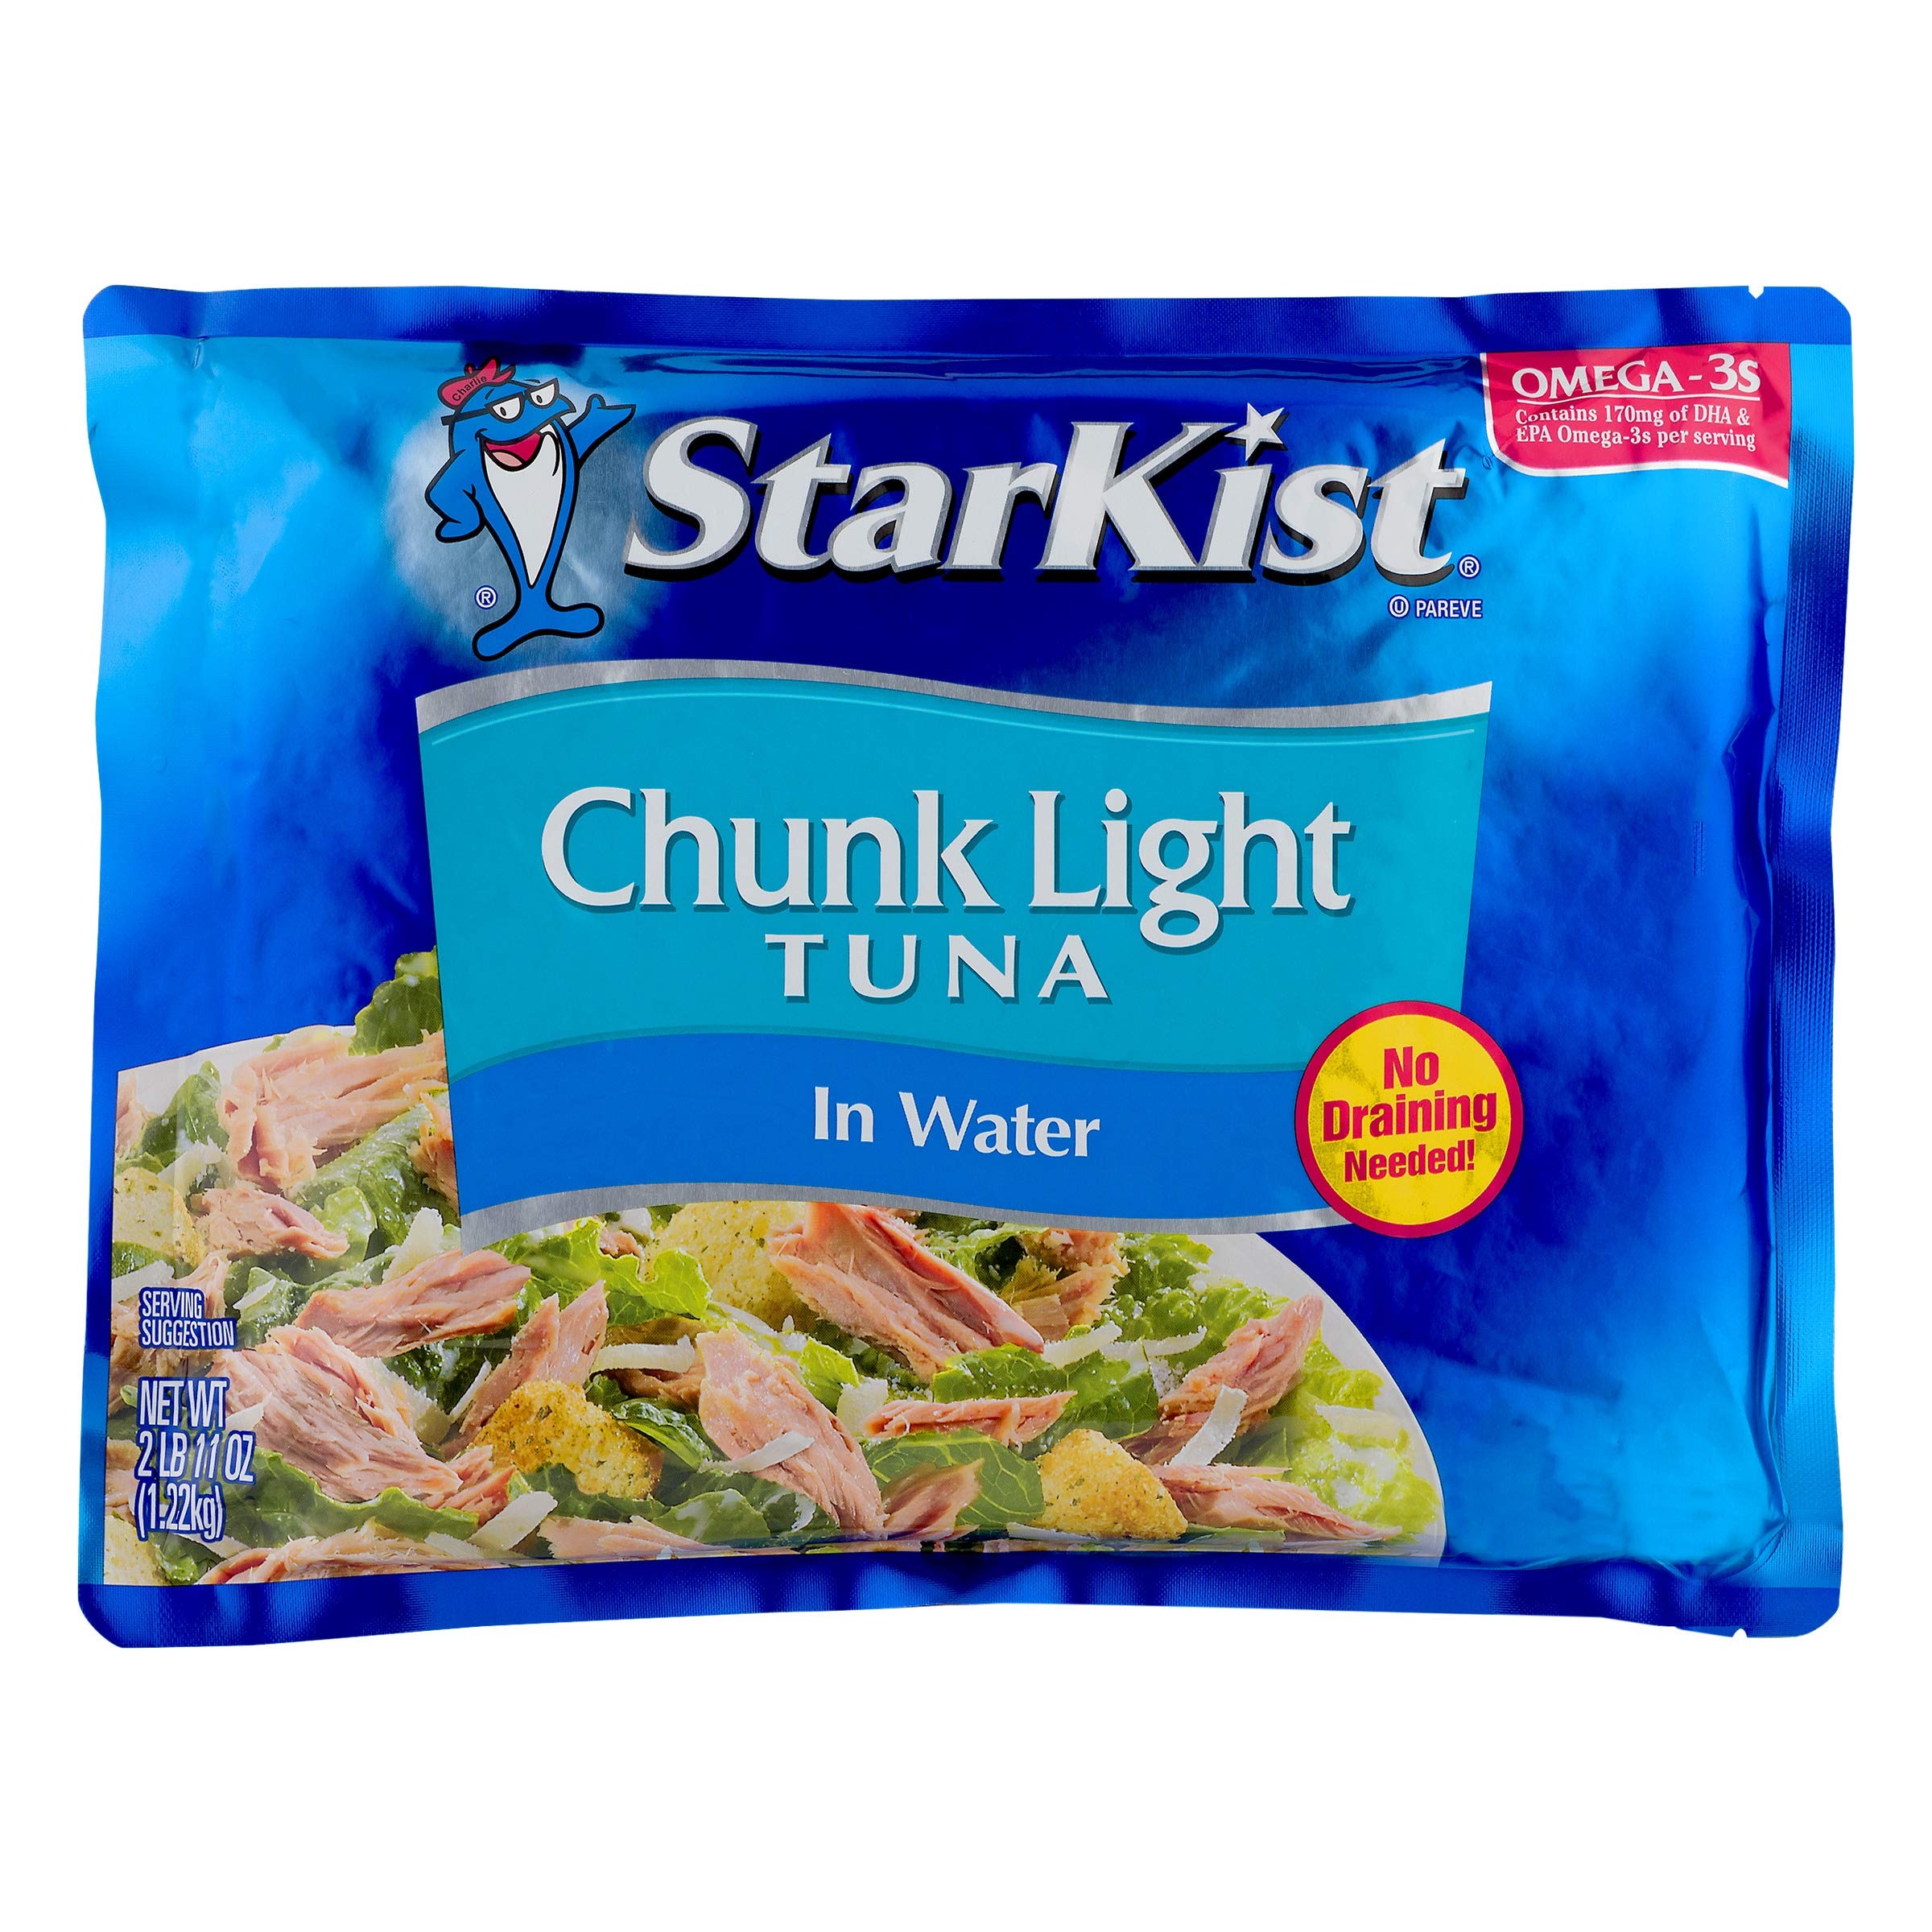
Item Name: StarKist Chunk Light Tuna in Water - 43 oz Pouch (Pack of 6)
Bullet Point 1: Delicious, Mild Flavor: Each hand-packed Starkist Chunk Light Tuna in Water Pouch features premium, fresh tuna flavor with less liquid, leading to consistent recipe performance
Bullet Point 2: Excellent Source of Protein: Our tuna is a natural source of protein and Omega 3s It has 13g of protein and 60 calories per 2 oz serving
Bullet Point 3: Large 43 Oz Size: The StarKist Labor Saver Pouch produces 100% yield with no draining needed. Plus, no can opener needed also saves time with less mess
Bullet Point 4: Flavor Fresh Pouch: Our flavor fresh tuna pouch preserves the freshness and provides a more efficient use of storage space, making it ideal for a busy catering, heathcare, restaurant, or cafeteria environment
Bullet Point 5: Versatile: Whether you use tuna in appetizers, snacks, or the main entrée, StarKist Chunk Light Tuna in Water is the perfect choice to ensure freshness and great flavor every time
Value: 258.0
Unit: Ounce

Price: 22